Metrication in the United States

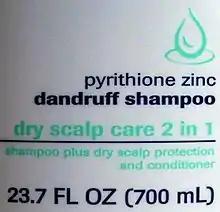
White shampoos label measuring 23.7 FL OZ (700 mL)

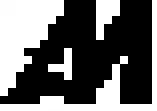
ANMC logo

Metrication is the process of introducing the International System of Units, also known as SI units or the metric system, to replace a jurisdiction's traditional measuring units. U.S. customary units have been defined in terms of metric units since the 19th century, and the SI has been the "preferred system of weights and measures for United States trade and commerce" since 1975 according to United States law. However, conversion was not mandatory and many industries chose not to convert, and U.S. customary units remain in common use in many industries as well as in governmental use (for example, speed limits are still posted in miles per hour). There is government policy and metric (SI) program to implement and assist with metrication; however, there is major social resistance to further metrication.